Simferopol constituency

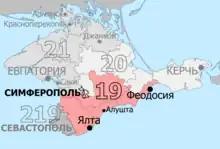
Constituency boundaries from 2016 to 2026

The Simferopol constituency (No.19) is a Russian legislative constituency in the Republic of Crimea. The constituency covers south-central Crimea, including the entirety of Southern Coast of Crimea.